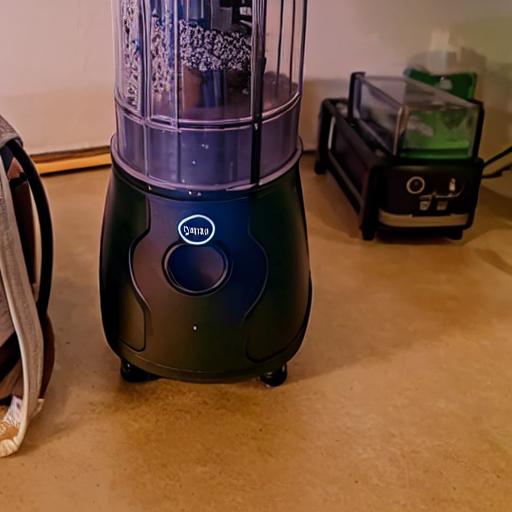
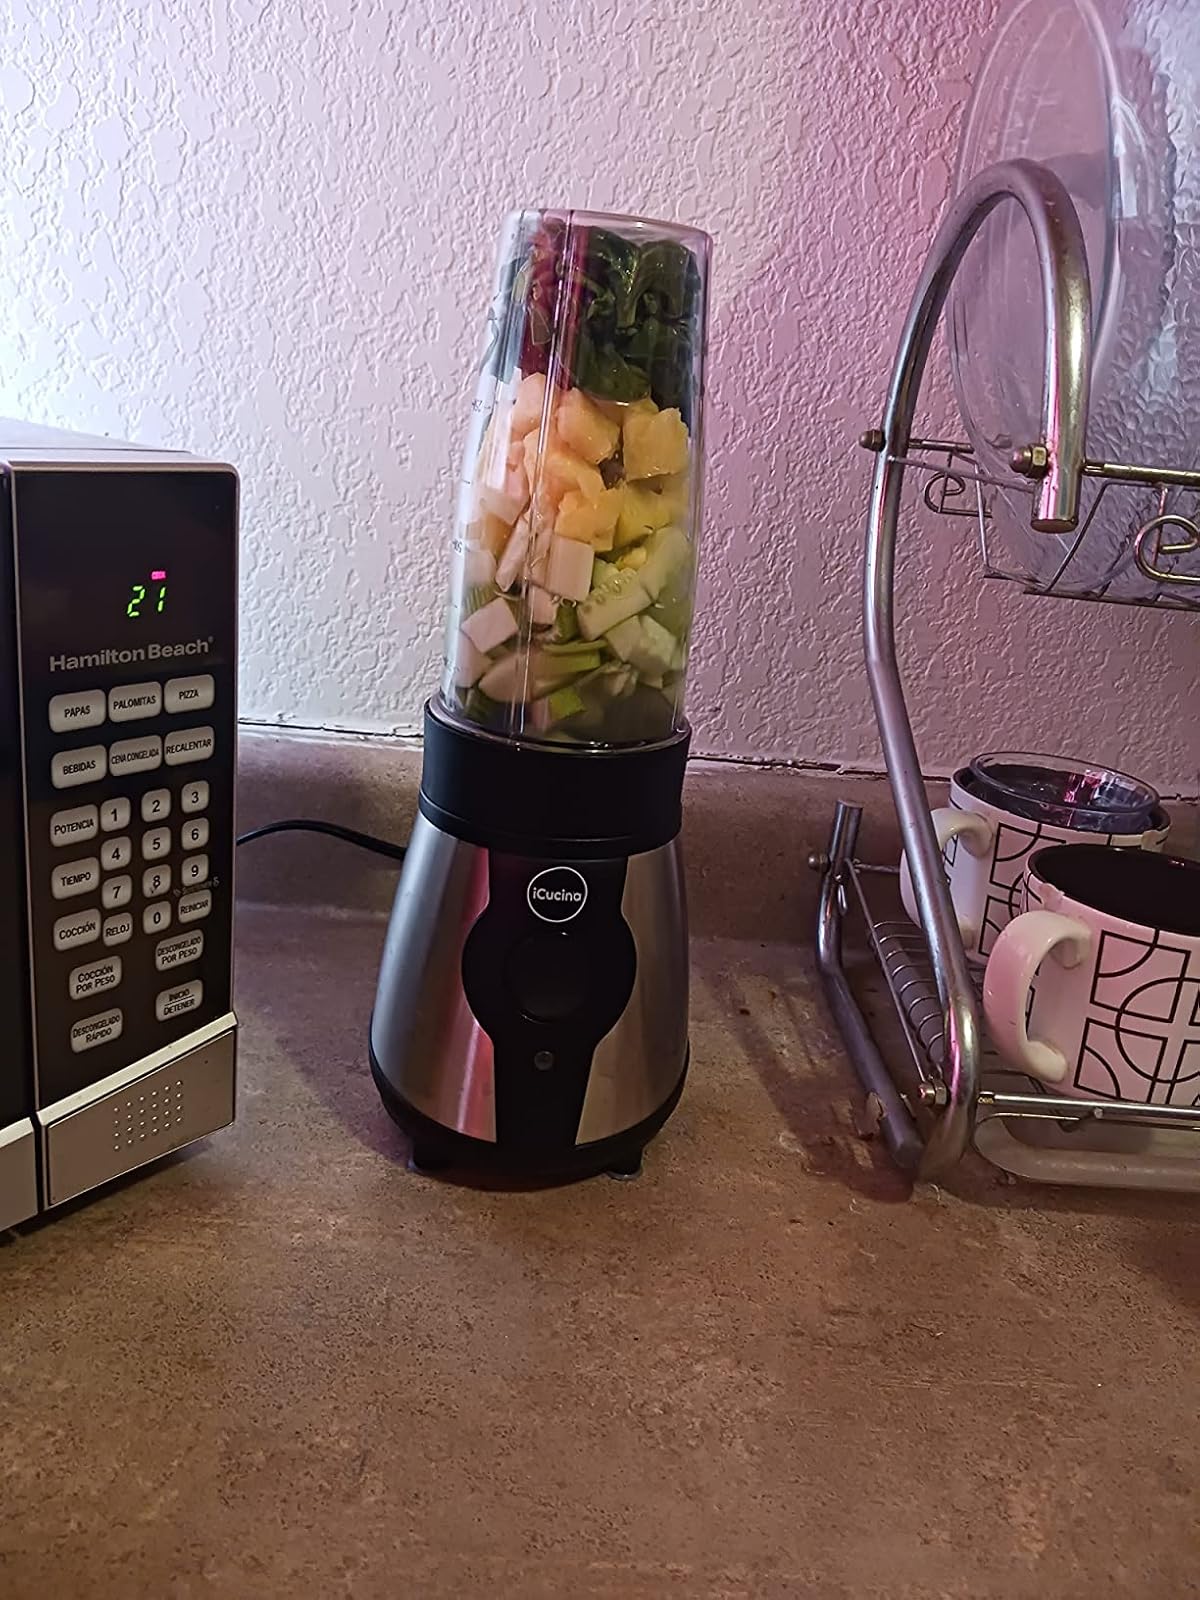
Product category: items_blender
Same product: no